Surf's Up (album)

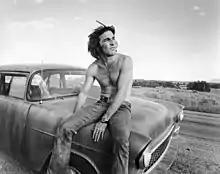
Dennis Wilson while filming "Two-Lane Blacktop" in 1970. His songs were left off "Surf's Up" to preserve harmony within the group.

"Surf's Up" was recorded between January and July 1971, excluding a few tracks. After the release of "Sunflower", band engineer Stephen Desper assembled a collection of songs consisting mostly of outtakes deemed suitable for a follow-up LP, which he labelled "Second Brother Album". Rieley later called these selections "forgettable" and said that he was "totally perplexed ... I met with [Warner executive] Mo Ostin, a true Brian Wilson fan, at Warner Bros., who listened to the songs, and he declared: 'No way.'"